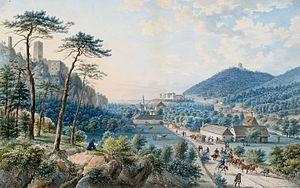
Le château de Weilburg, ou simplement le Weilburg, était un château à Baden en Basse-Autriche, dont il ne reste plus qu'une grande pierre qui sert de monument.